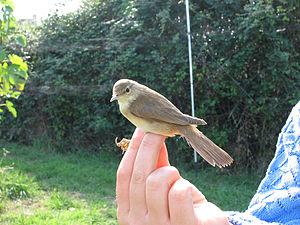
La Rousserolle effarvatte est une espèce de fauvettes des marais appartenant à la famille des Acrocephalidae. Olivier Messiaen a consacré à cet oiseau une pièce, qui en porte le nom, de son Catalogue d'oiseaux.
Le Site de Grand Intérêt Biologique des Viviers, plus connu sous le nom de Terril des Viviers est un ancien site de charbonnage s'étendant à l'est de Gilly, section de la ville de Charleroi.